Bo Holmström

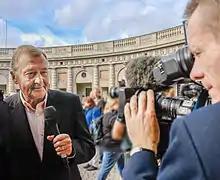
Bo Holmström reports during the Reinfeldt Cabinet taking office in October 2006.

Bo Eric Holmström (18 October 1938 – 12 October 2017) was a Swedish journalist, reporter and author. He worked as a reporter both for SVT and TV4. He was the Swedish reporter covering the Norrmalmstorg robbery in 1973 and the West German Embassy siege in Stockholm in 1975. On 11 September 2003 he was the first reporter to announce in media that Swedish Foreign Minister Anna Lindh had died from injuries sustained after an attack earlier that same day. He was reporting from Karolinska hospital for TV4. In 2007 he was awarded the Stora journalistpriset for his journalism work. In 2015, he was awarded an honorary Kristallen at the Kristallen awards.